Vinny Appice

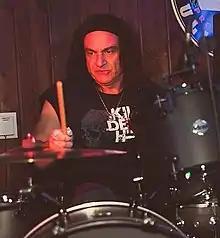
Appice in 2012

Vincent Samson Appice (born September 13, 1957) is an American rock and metal drummer best known for his work with the bands Dio, Black Sabbath, and Heaven & Hell. Of Italian descent, he is the younger brother of drummer Carmine Appice.